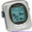
Label: clock